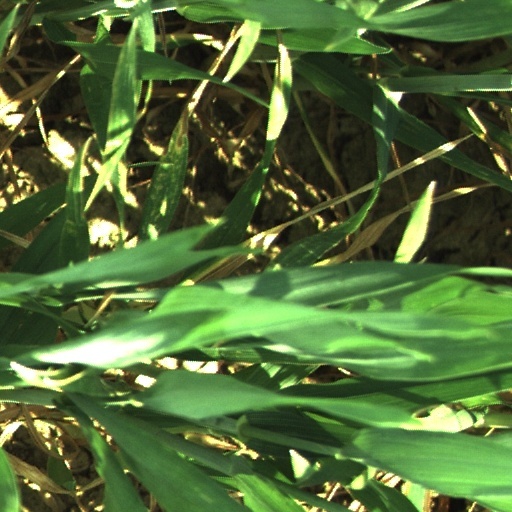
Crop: wheat